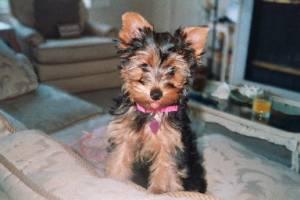
Breed: yorkshire terrier